Tony Ward (model)

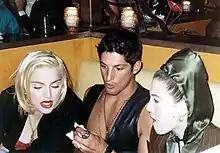
Ward (center) with Madonna (l.) and Madonna's back-up singer Donna De Lory at the AIDS Project Los Angeles benefit concert in 1990

Ward was Madonna's boyfriend in the beginning of the 1990s and he appeared in some of her music videos as well as the controversial "Sex" book in 1992. According to "People" on April 15, 1991: